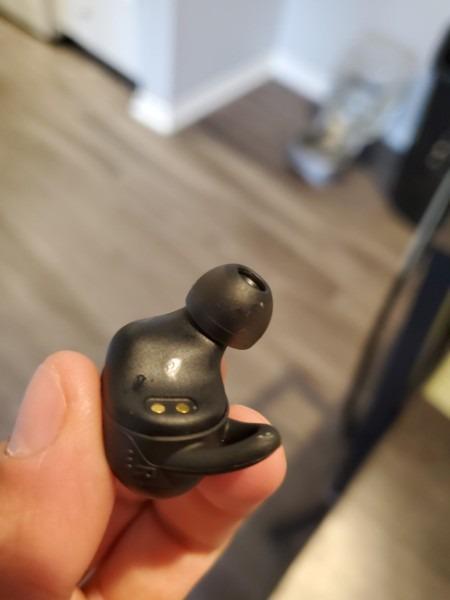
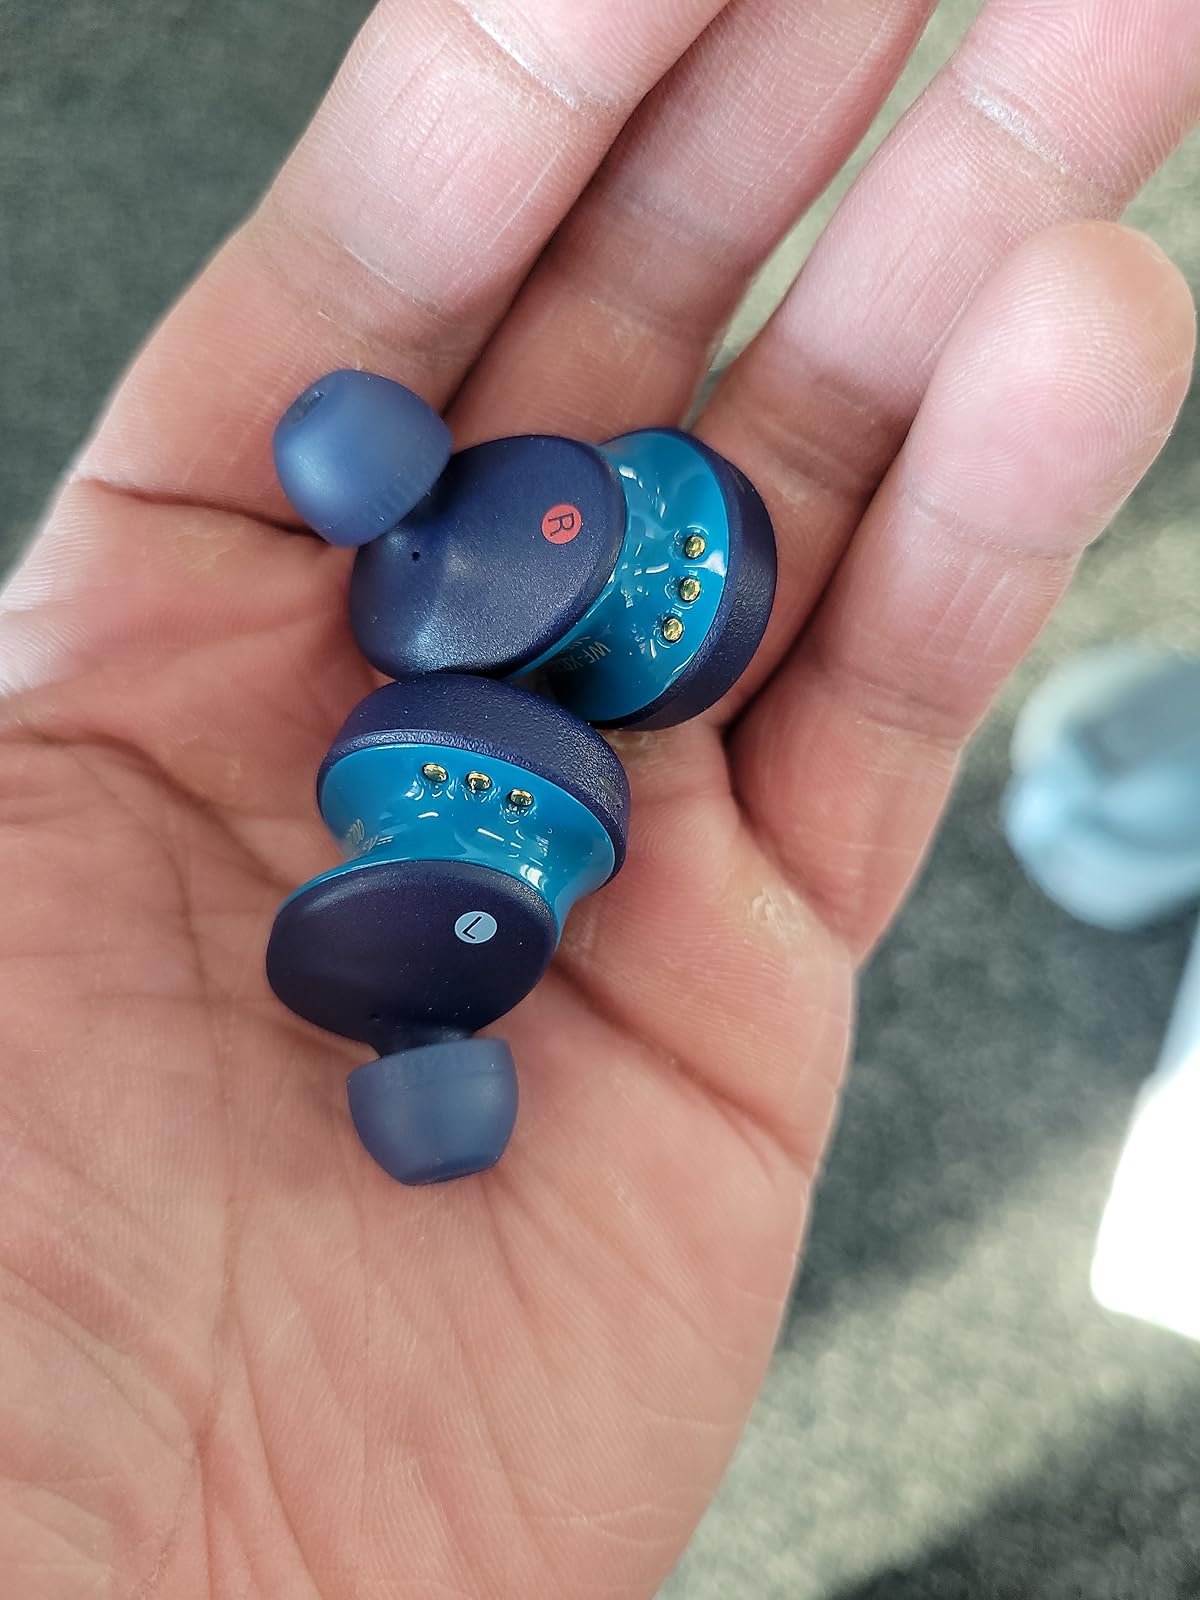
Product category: earbuds
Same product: no